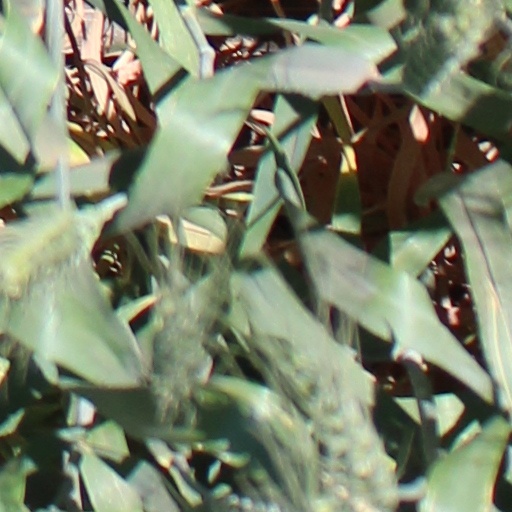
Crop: wheat